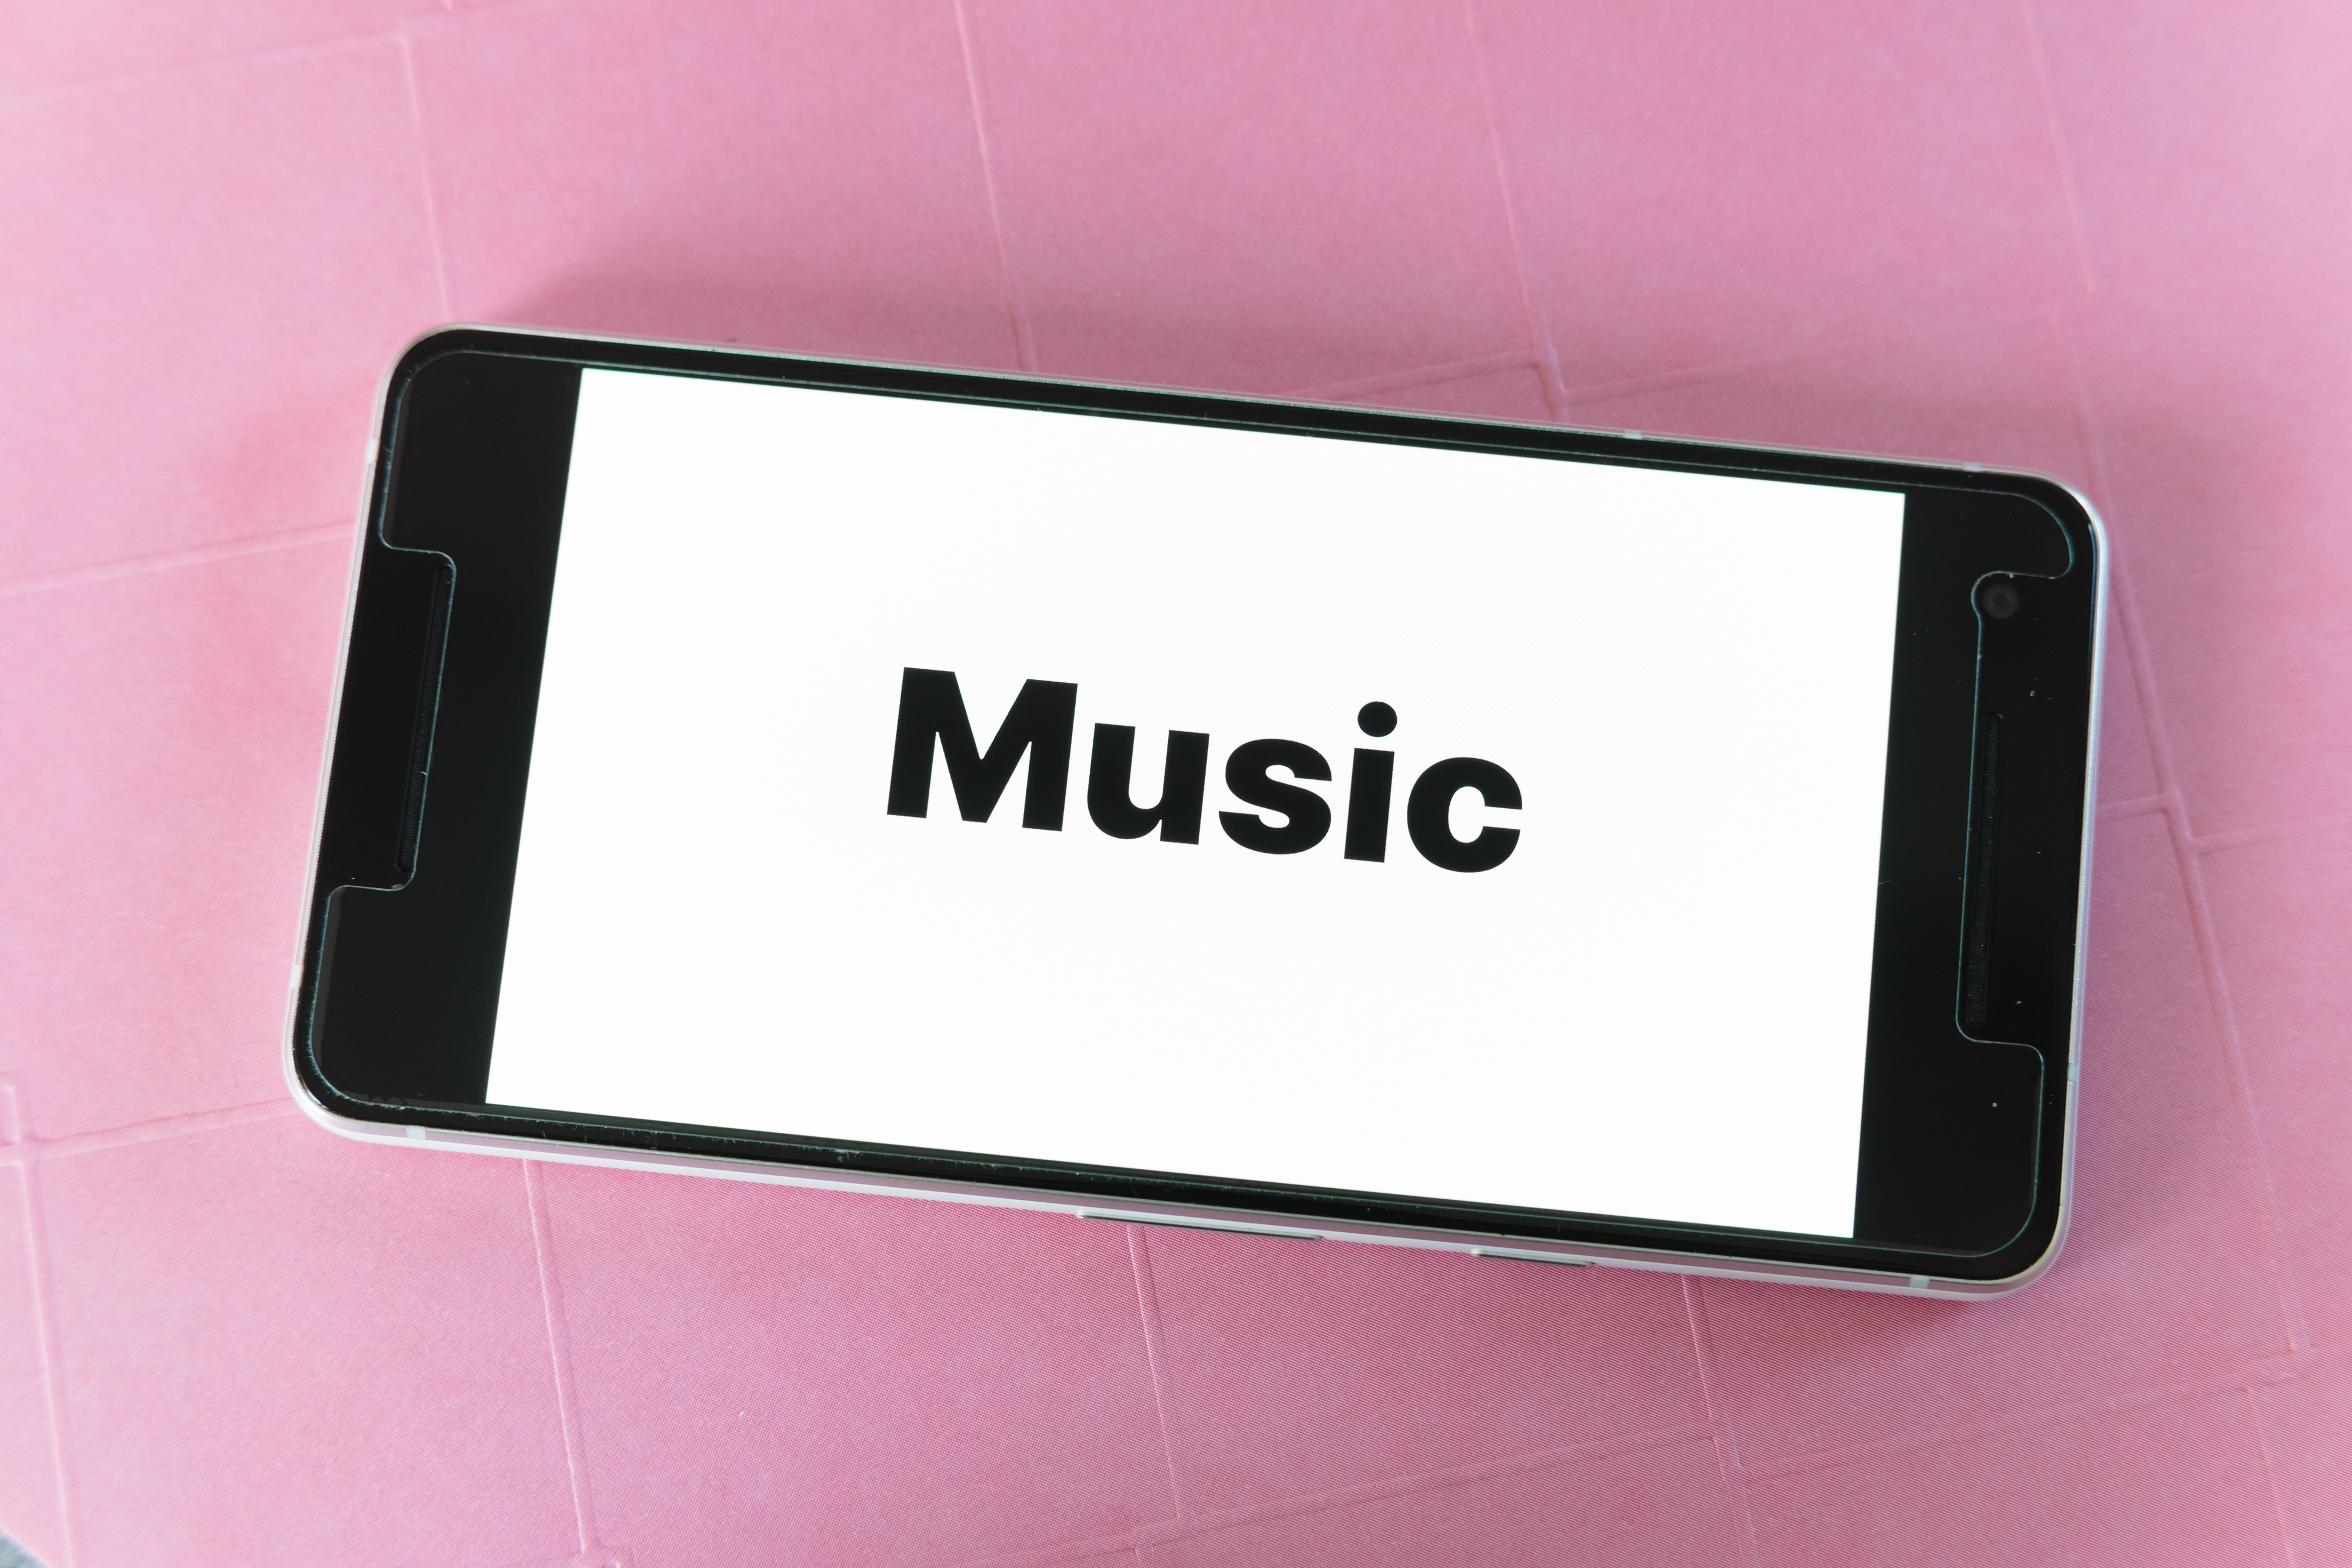
mockup, screen, smartphone, website, blog, word, music, sound, artist, player, pop, gadget, text, pink, technology, electronic device, font, electronics, communication device, magenta, mobile phone, Material property, portable communications device, multimedia, logo, brand, rectangle, label